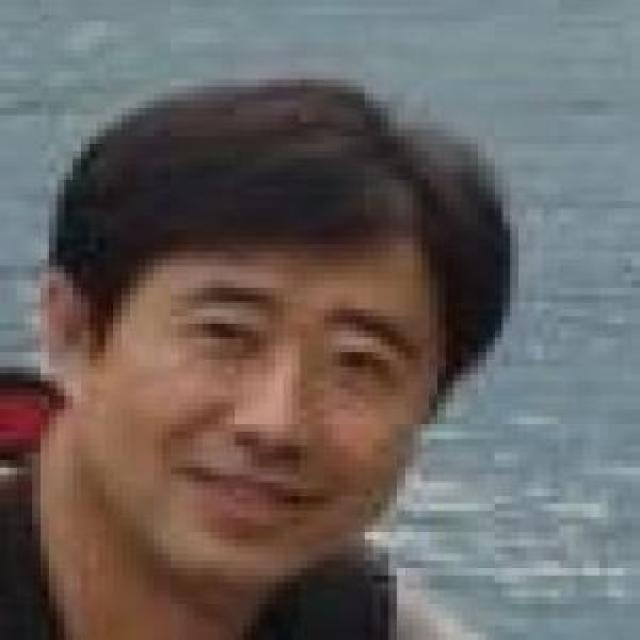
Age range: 21-44